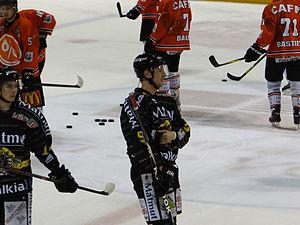
Photo du joueur lors d'un match avec Rouen contre Amien le 22 décembre 2012
Miroslav Ďurák est un joueur professionnel slovaque de hockey sur glace qui évolue au poste de défenseur pour les Dragons de Rouen en Ligue Magnus.